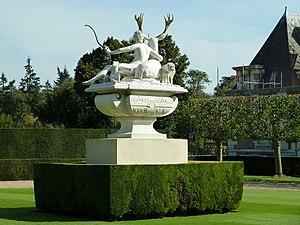
Château d'Anet - Anet - Eure-et-Loir - France - Mérimée PA00096955 This building is classé au titre des Monuments Historiques. It is indexed in the Base Mérimée, a database of architectural heritage maintained by the French Ministry of Culture,